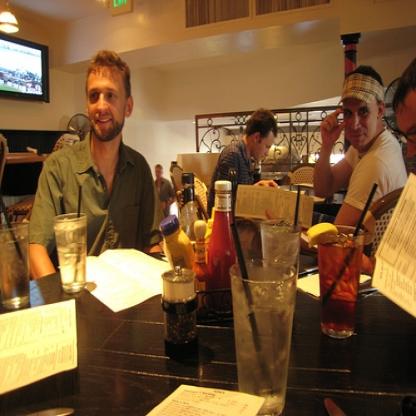
Scene: Indoor